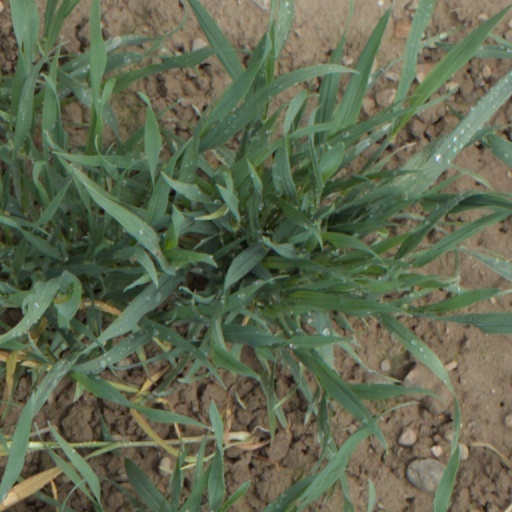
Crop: wheat